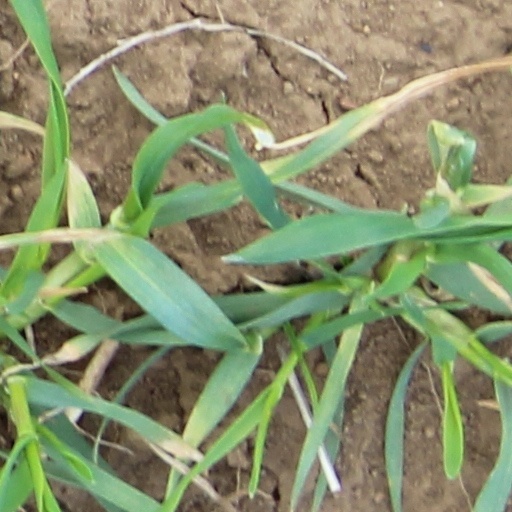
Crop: wheat